Dylan Cozens

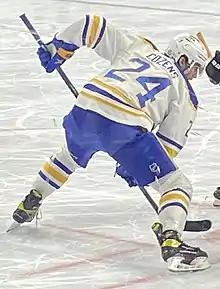
Cozens with the Buffalo Sabres in 2022

Cozens joined the Sabres for the 2020–21 season, making his NHL debut on January 14, 2021. Although Buffalo lost the game 6–4 to the Washington Capitals, Cozens recorded his first NHL point with an assist on Tobias Rieder's second-period goal. He scored his first goal on January 22, also against the Capitals. Although Cozens's goal tied the game 2–2, Washington ultimately won the game 4–3 in a shootout. In February, Cozens was one of several Buffalo skaters to miss time in COVID-19 protocols. Drafted as a centre, Cozens spent most of his rookie NHL season on the wing, only returning to the centre to fill in for an injured Jack Eichel in March. Cozens suffered additional setbacks with two separate upper body injuries: after missing four games at the beginning of March, he sat out an additional six games following a hard check from Philippe Myers of the Philadelphia Flyers on March 29. He had a strong April, assisting seven times in an eight-game span, and finished his rookie NHL season with four goals and 13 points in 41 games.